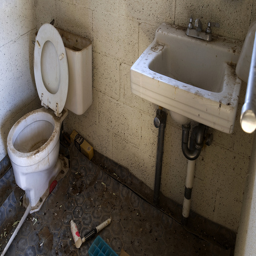
A dirty toilet has several things lying on the floor near it.
a very dirty bathroom with the toilet seat up
A messy bathroom that looks to be located inside a prison cell.
A dirty bathroom with tools on the floor
A dirty bathroom with a toilet, sink and trash on the floor.